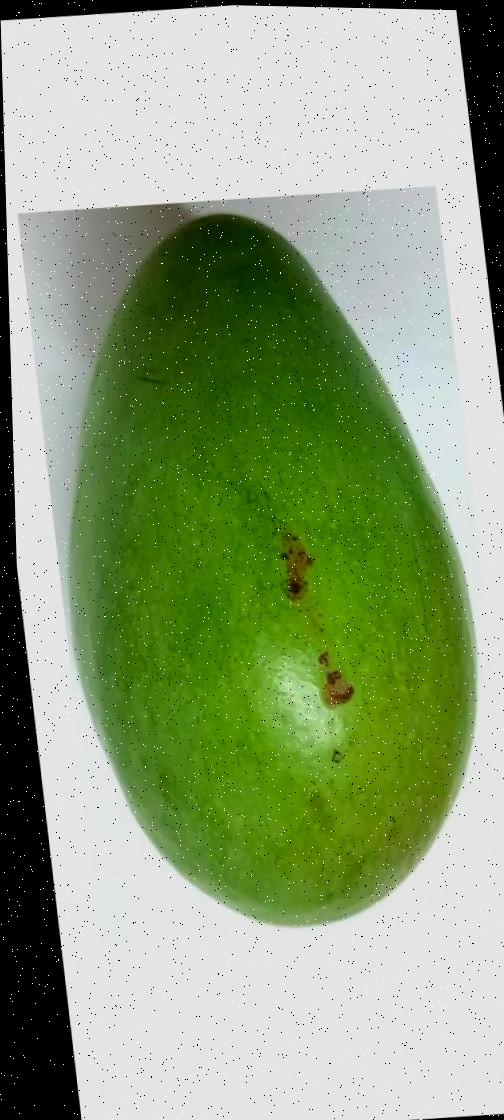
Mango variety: Amrapali